Aerosol mass spectrometry

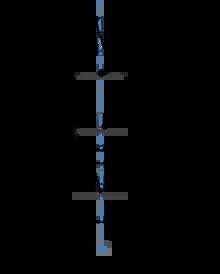
Schematic of cascade impactor

Off-line is an older method than on-line and involves the chemical analysis of sampled aerosols collected traditionally on filters or with cascade impactors (shown to the right) in the field and analyzed back in the lab. Cascade impactors collects particles as they transverse a series of impaction plates, and separate them based on size. The aerosol samples are analyzed by the coupling of pre-separation methods with mass spectrometry. The benefit of this method relative to on-line sampling is greater molecular and structural speciation. The greater molecular and structural speciation is due to the pre-separation. There are many different types of instrumentation used for the analysis due to various type and combinations of the ionization, separation, and mass detection methods. Not one combination is best for all samples, and as such depending on the need for analysis, different instrumentation is used.